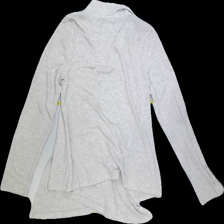
View: back
Type: Cardigan
Category: Ladies
Brand: Not in the list
Colors: Beige
Material: 69%polyester 20%rayon 2%spandex
Cut: Regular
Size: L
Season: Spring
Smell: Minor
Price range: <50
Recommended usage: Export